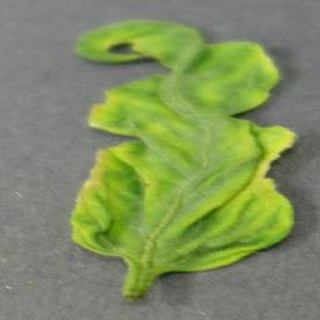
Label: tomato_yellow_leaf_curl_virus